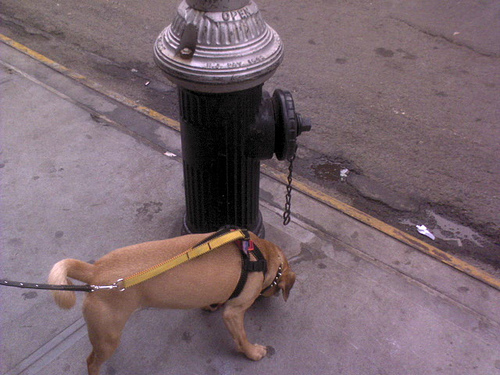
user: Given an image and a question. Answer the question in a short answer. Question: What is this dog doing? Short Answer:
assistant: smell